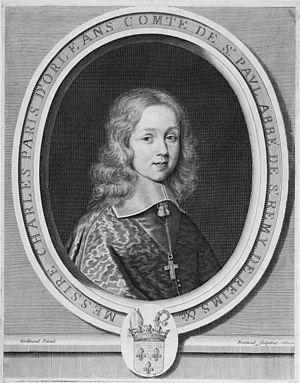
Charles-Paris d’Orléans, duc de Longueville et d’Estouteville, souverain de Neufchâtel et de Valangin, comte de Dunois, comte de Saint-Pol, comte de Tancarville, était candidat au trône de Pologne lorsqu'il mourut.